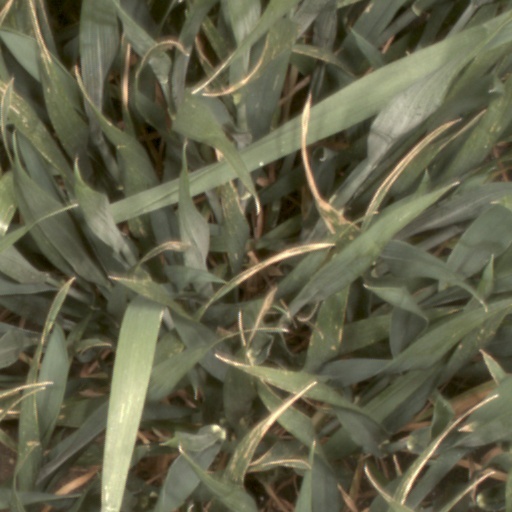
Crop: wheat